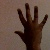
The image shows a hand gesture representing the number 5 in Indian Sign Language.